Apollonie Sabatier

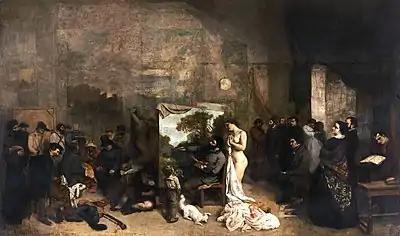
"L'Atelier du peintre".

Gustave Flaubert, Théophile Gautier and some others have written articles about her and she was one of four women (Caroline, Jeanne Duval, herself and Marie Daubrun) who inspired Charles Baudelaire's famous work "Les Fleurs du Mal". Sabatier and Baudelaire were lovers from 1857 to 1862. Edmond de Goncourt was the first to nickname Sabatier "La Présidente". A term used by Gautier in his "Lettre à la Présidente", which was published in print in 1890.